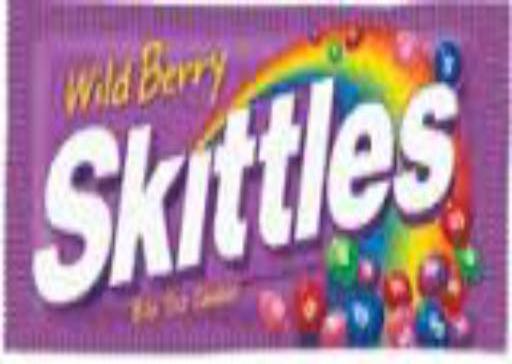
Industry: Food